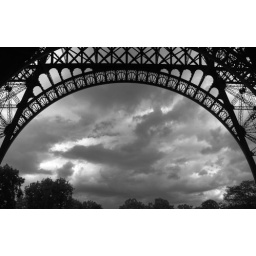
Guess what, the Eiffel tower, but in black & white this time